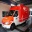
Label: ambulance